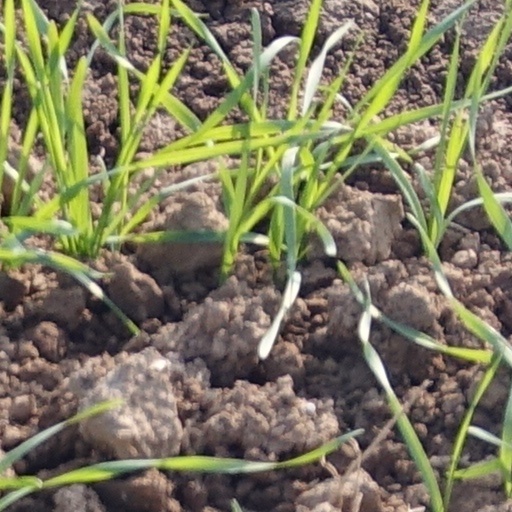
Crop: wheat